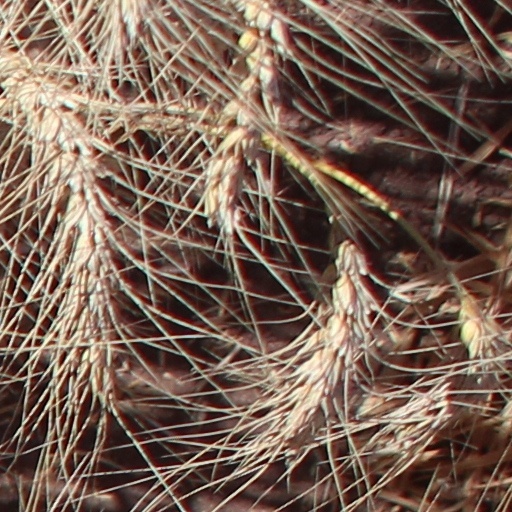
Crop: wheat